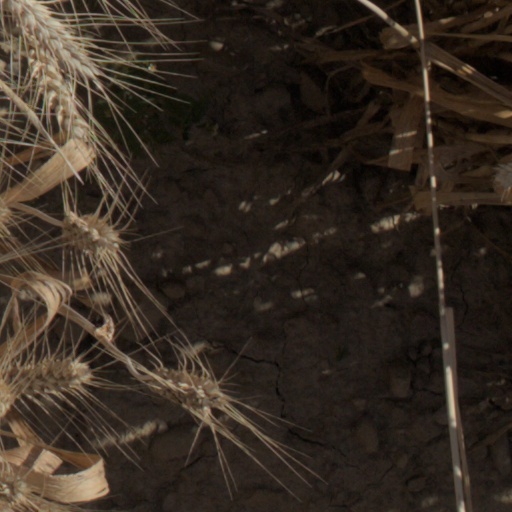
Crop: wheat